Antonio Rattín

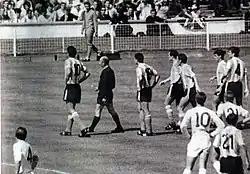
The infamous moment when Rattín (#10) is being sent-off during the Argentina-England match at 1966 FIFA World Cup.

It was in the quarter-final match against the host team that Rattín was sent off by the German referee Rudolf Kreitlein for "violence of the tongue", despite the referee speaking no Spanish. Rattín was so incensed with the decision, believing the referee to be biased in favour of England, that he initially refused to leave. As a way to show his disgust, he sat on the red carpet which was exclusively for the Queen to walk on. He eventually had to be escorted from the field by two policemen and as a final sign of disgust he wrinkled a British pennant before he was escorted out. This incident, and others surrounding the same game, arguably started the long-lasting rivalry between both national teams - but, on the other hand, allowed for the institution of yellow and red cards into the football practice, a solution devised by FIFA after the spark that set off the incident.